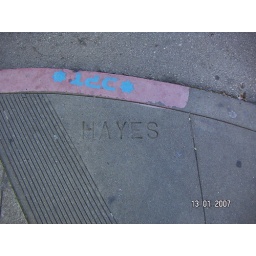
Neat idea in case heavy traffic obscures the road signs